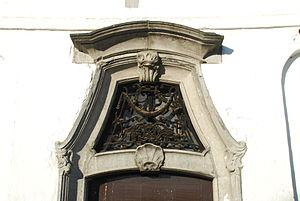
Belgique - Brabant wallon - Chapelle Notre-Dame des Affligés de Ways
La chapelle Notre-Dame des Affligés est une chapelle située à Ways, section de la ville belge de Genappe, dans la province du Brabant wallon.